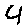
Label: 4